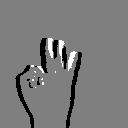
ASL letter: f